Shibata Station (Niigata)

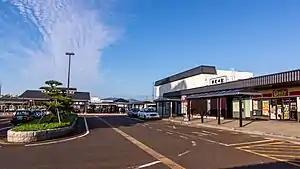
Shibata Station in September 2017

is a railway station in the city of Shibata, Niigata, Japan, operated by East Japan Railway Company (JR East).